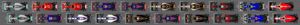
Le Grand Prix automobile de Hongrie 2015, disputé le 26 juillet 2015 sur le Hungaroring à Budapest, est la 926ᵉ épreuve du championnat du monde de Formule 1 courue depuis 1950. Il s'agit depuis 1986 de la trentième édition du Grand Prix de Hongrie comptant pour le championnat du monde de Formule 1, et de la dixième manche du championnat 2015.